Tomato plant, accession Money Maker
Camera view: vertical (180 deg); turntable rotation: 90 degrees
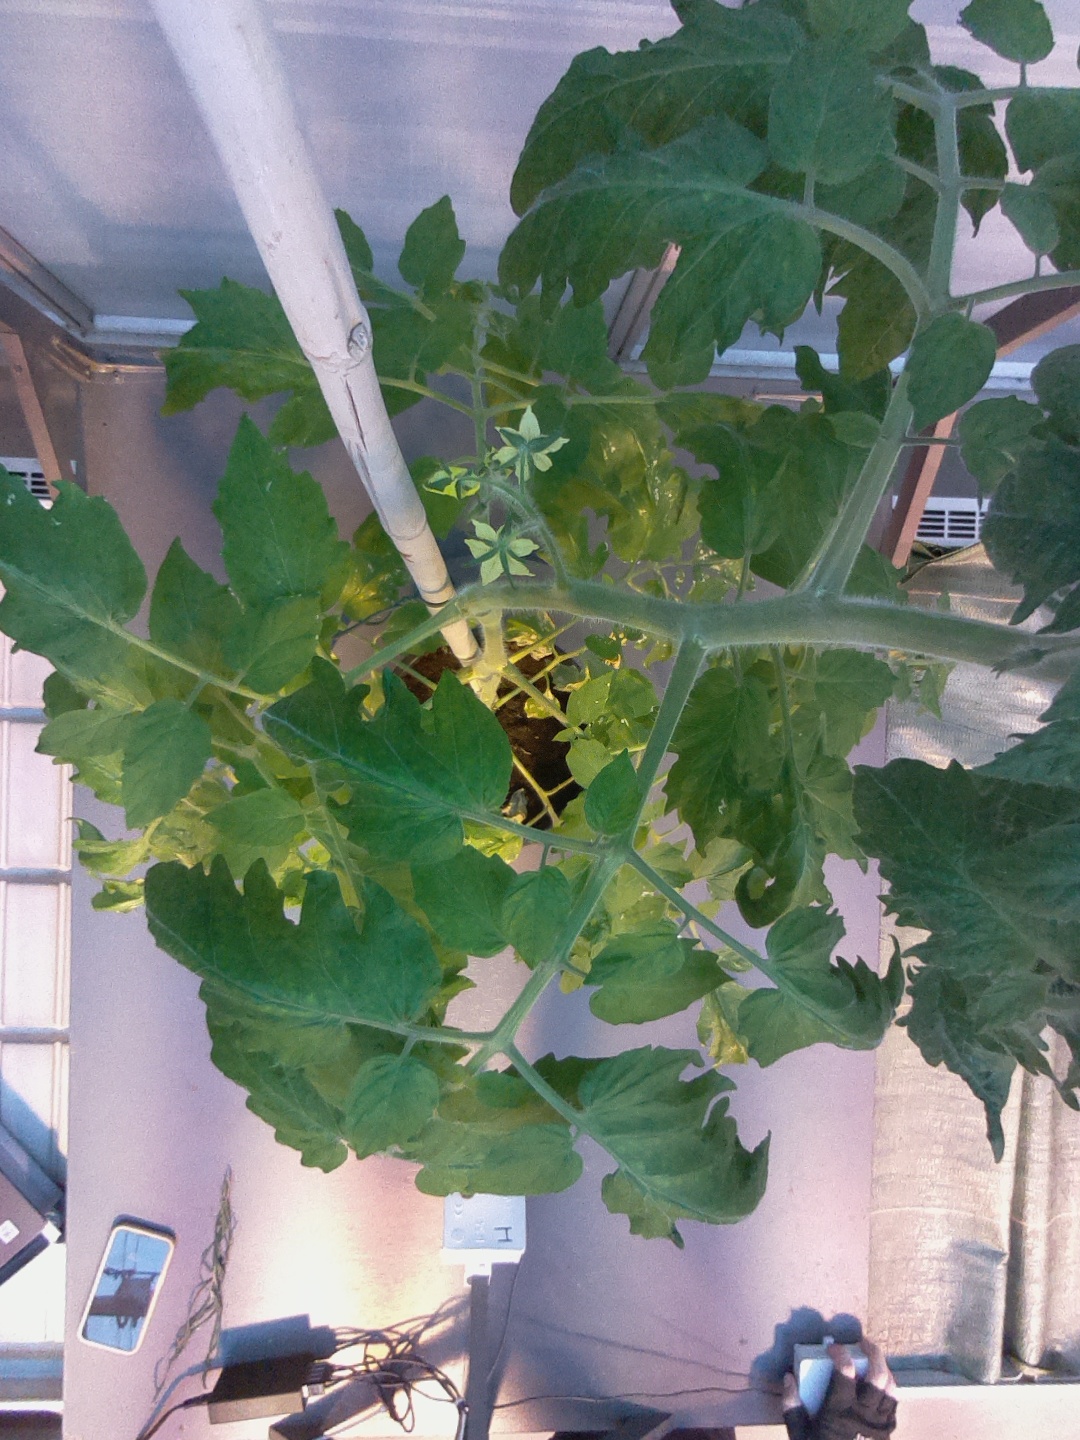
BBCH growth stage 65: Full flowering, 50%-60% of flowers open, first petals falling